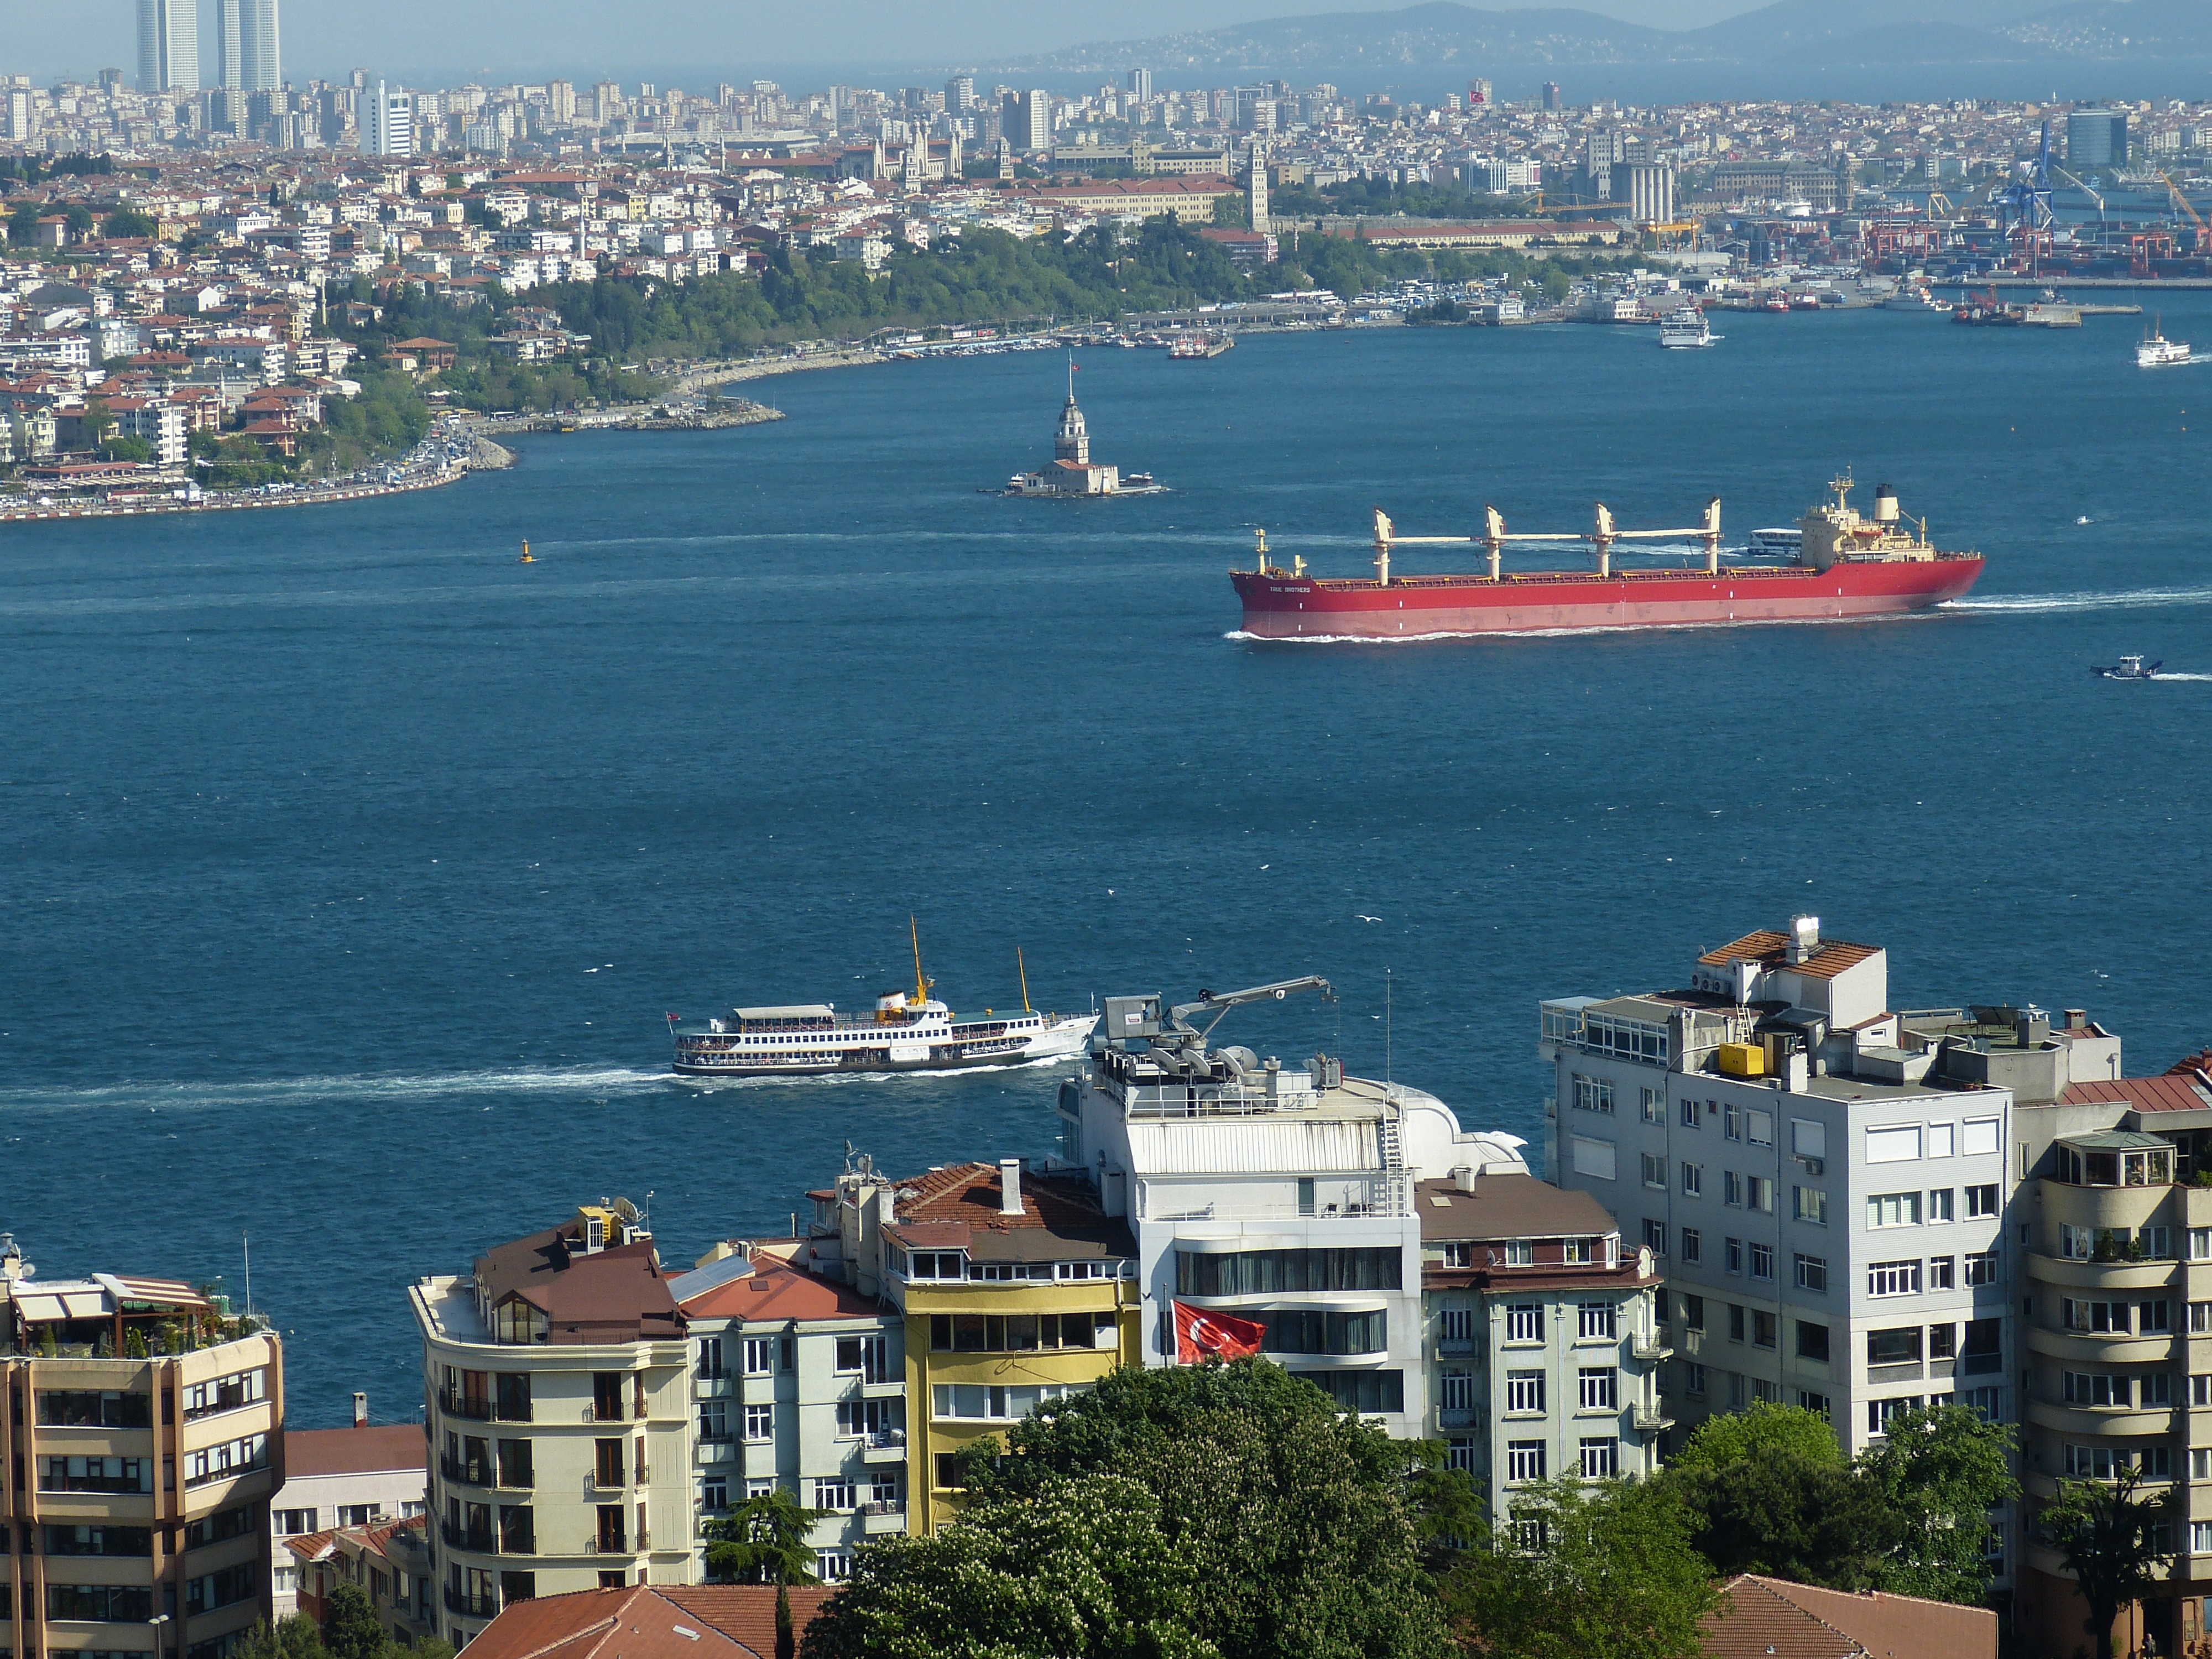
sea, coast, dock, view, city, ship, vehicle, tower, bay, harbor, port, tourism, cargo ship, ferry, infrastructure, turkey, outlook, istanbul, bosphorus, channel, shipping, watercraft, megacity, container ship, passenger ship, aerial photography, freight transport, marmameer